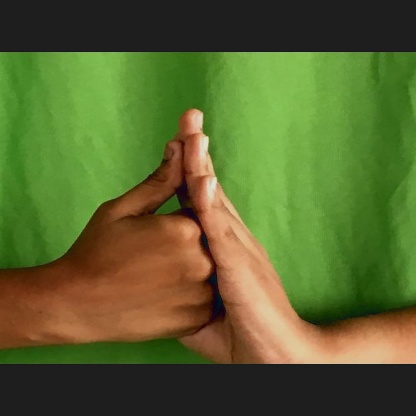
Mudra: Shanka